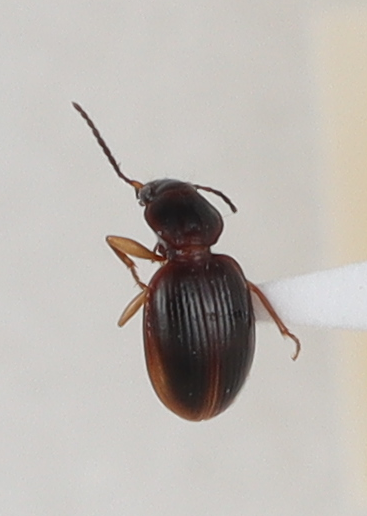
Scientific name: Mecyclothorax discedens
Plot: 7
Trap: W
Collected: 20200623